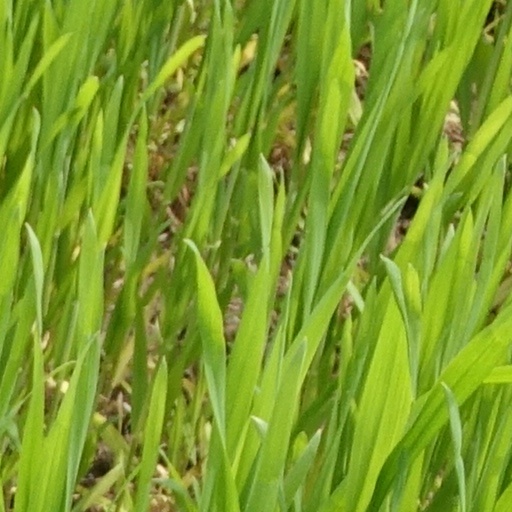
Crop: wheat